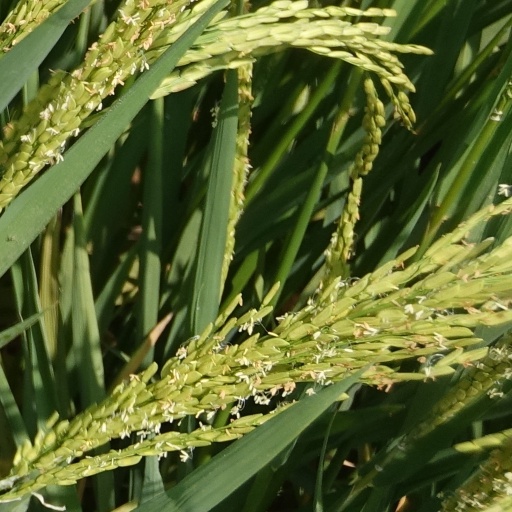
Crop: rice